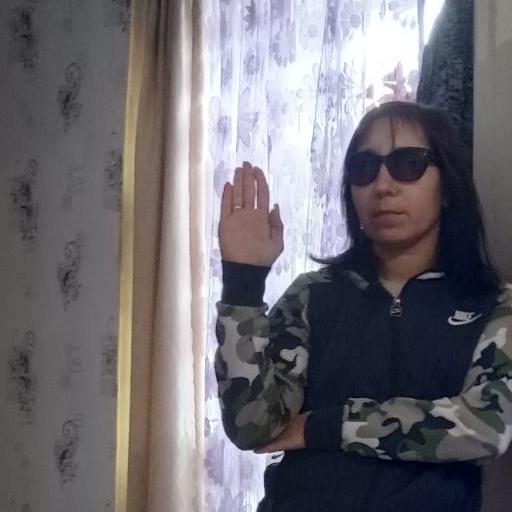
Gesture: stop